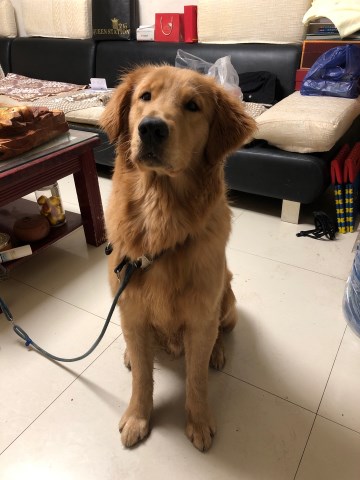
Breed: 5355-n000126-golden_retriever